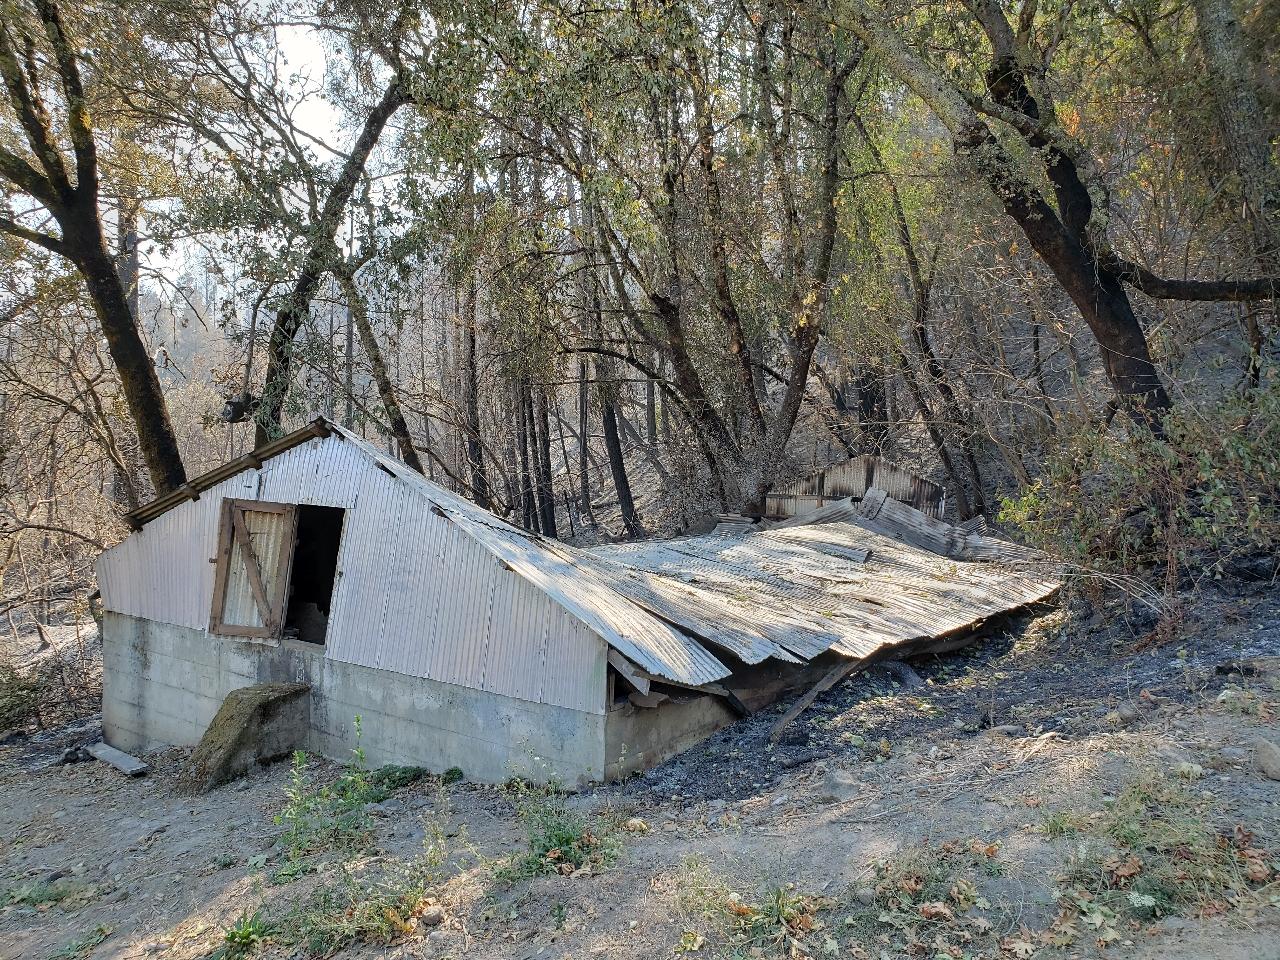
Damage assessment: destroyed